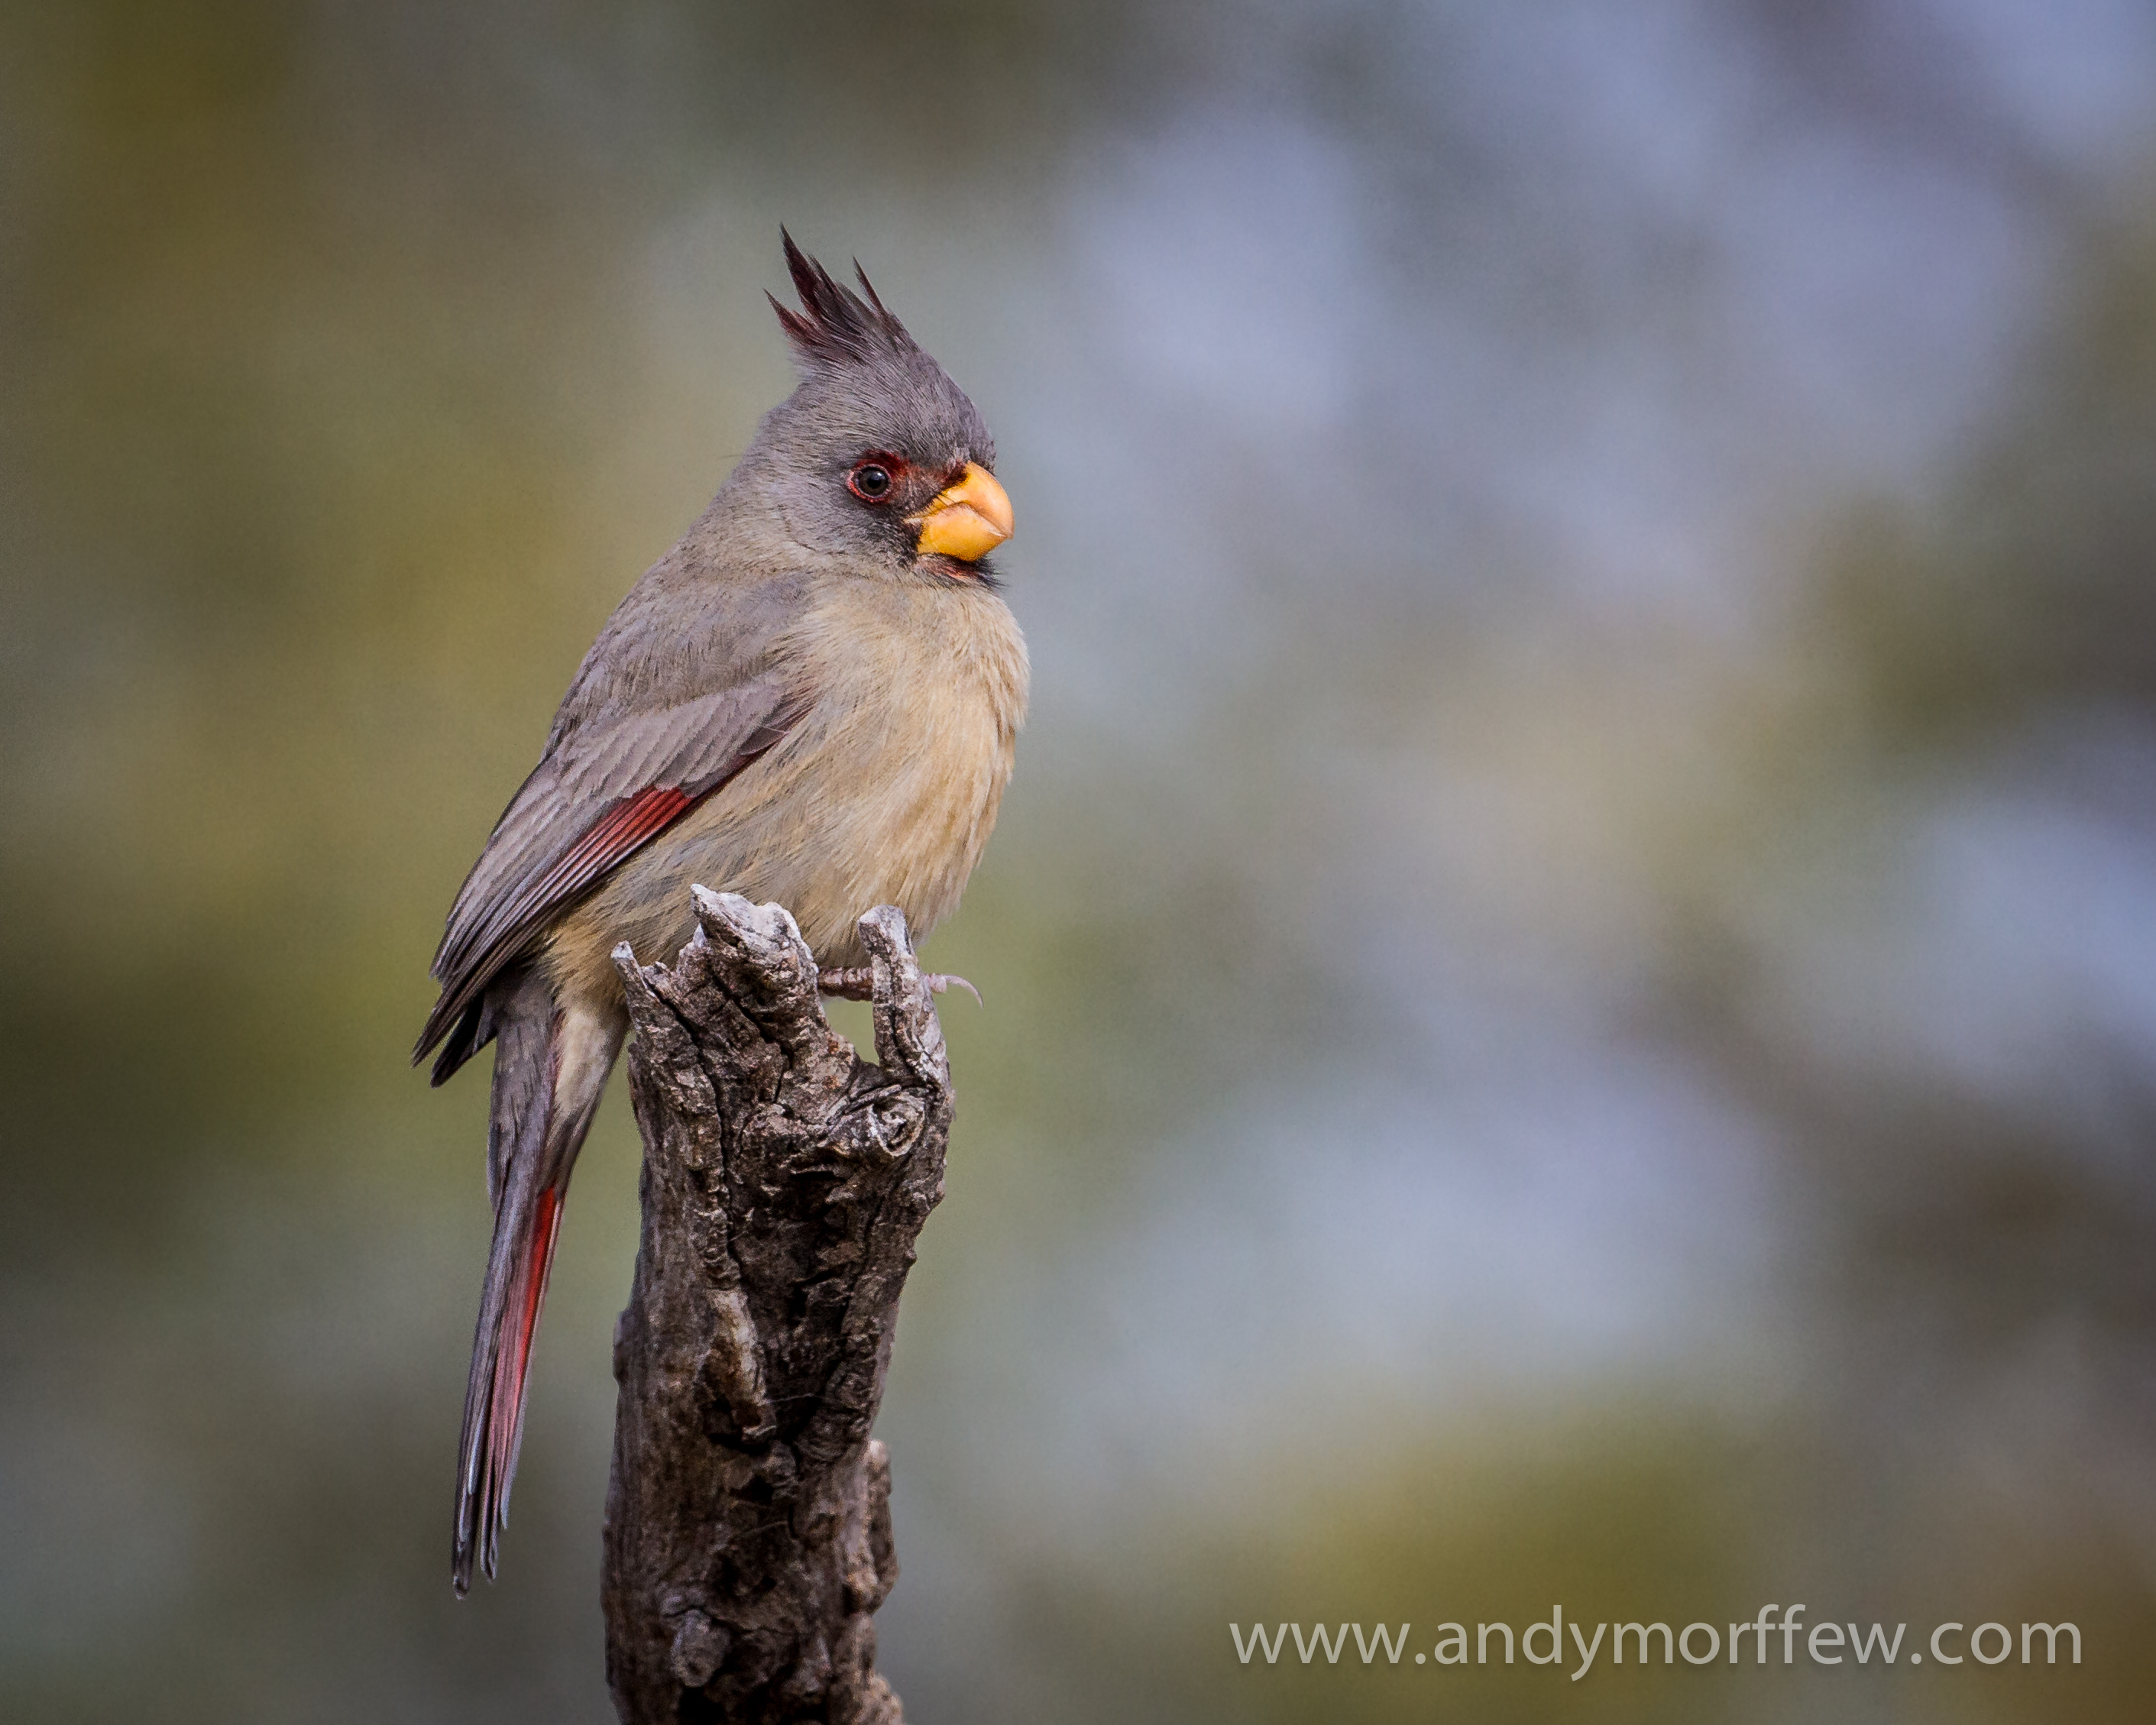
nature, branch, bird, female, wildlife, beak, fauna, close up, vertebrate, blinkagain, texas, finch, birdperfect, andymorffew, morffew, naturethroughthelens, pyrrhuloxia, coth5, old world flycatcher, perching bird